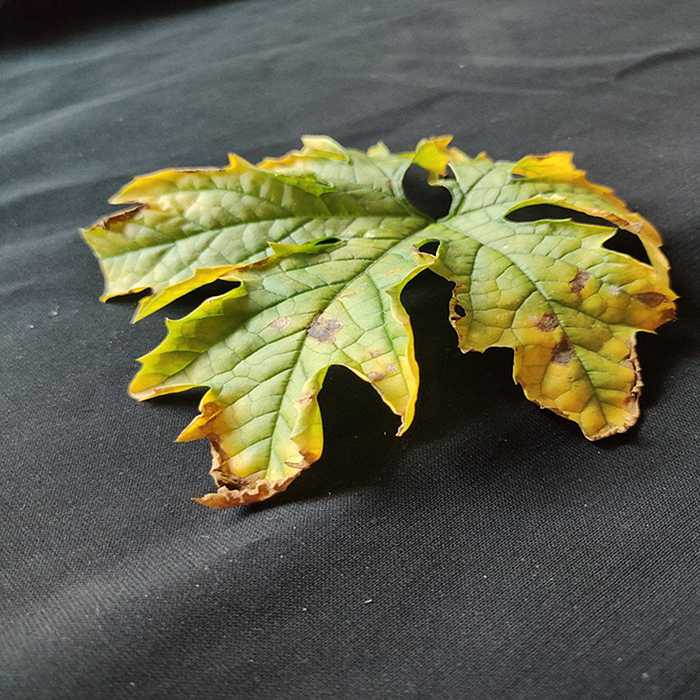
Plant: Bitter Gourd
Label: Fusarium wilt